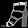
Label: Sandal